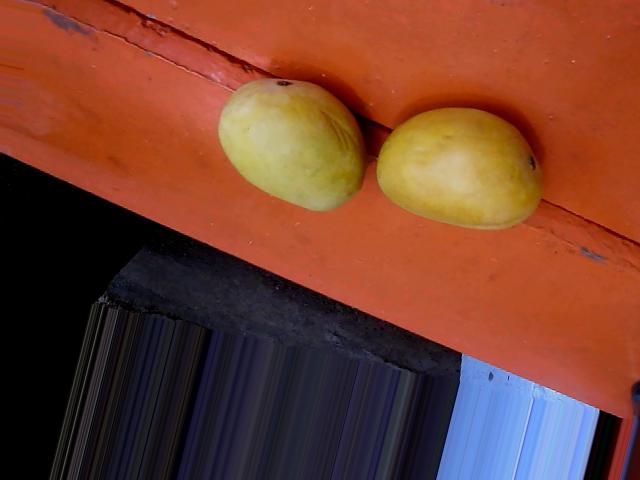
Label: Ripe_Mango